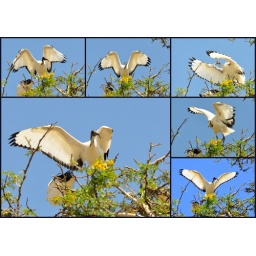
In a thorn tree at the bird sanctuary in Montagu.